Serbs in Russia

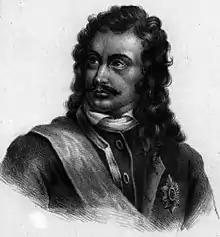
Sava Vladislavich, 18th-century adventurer and diplomat

After the Ottoman invasion of Serbia in the 14th century, Serbian refugees found refuge in Russia. Lazar the Serb (built the first mechanical public clock in Russia) and Pachomius the Serb (hagiographer and translator) were some of the notable Serbs in Russian medieval history. Elena Glinskaya (1510–1538), the mother of Russian emperor Ivan the Terrible (r. 1547–84), was maternally Serbian. The veneration of Saint Sava was established in Russia in the 16th century.